Sterno

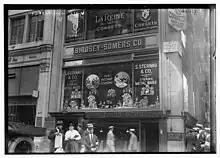
S. Sternau & Co at 233 5th Av., Manhattan.

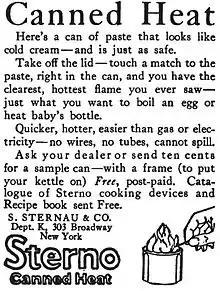
1915 magazine ad

The Sterno brand and trademark is owned by Sterno Products, a portfolio company of Westar Capital LLC, based in Corona, California. The brand was purchased from Blyth, Inc. in late 2012. Blyth had acquired the business from Colgate-Palmolive in 1997.